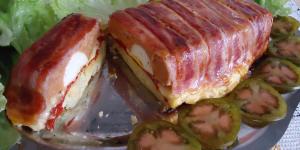
pastel de carne y tortilla de patata